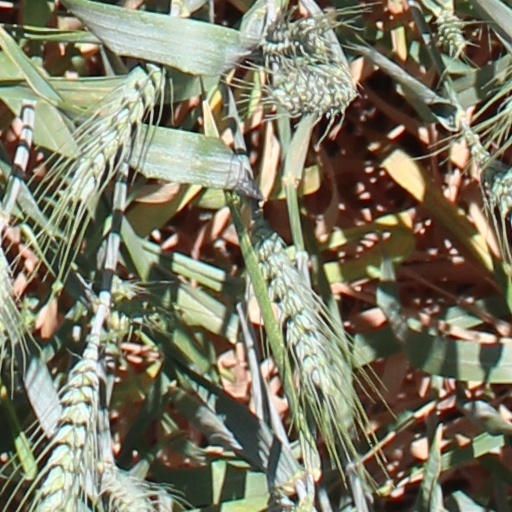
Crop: wheat